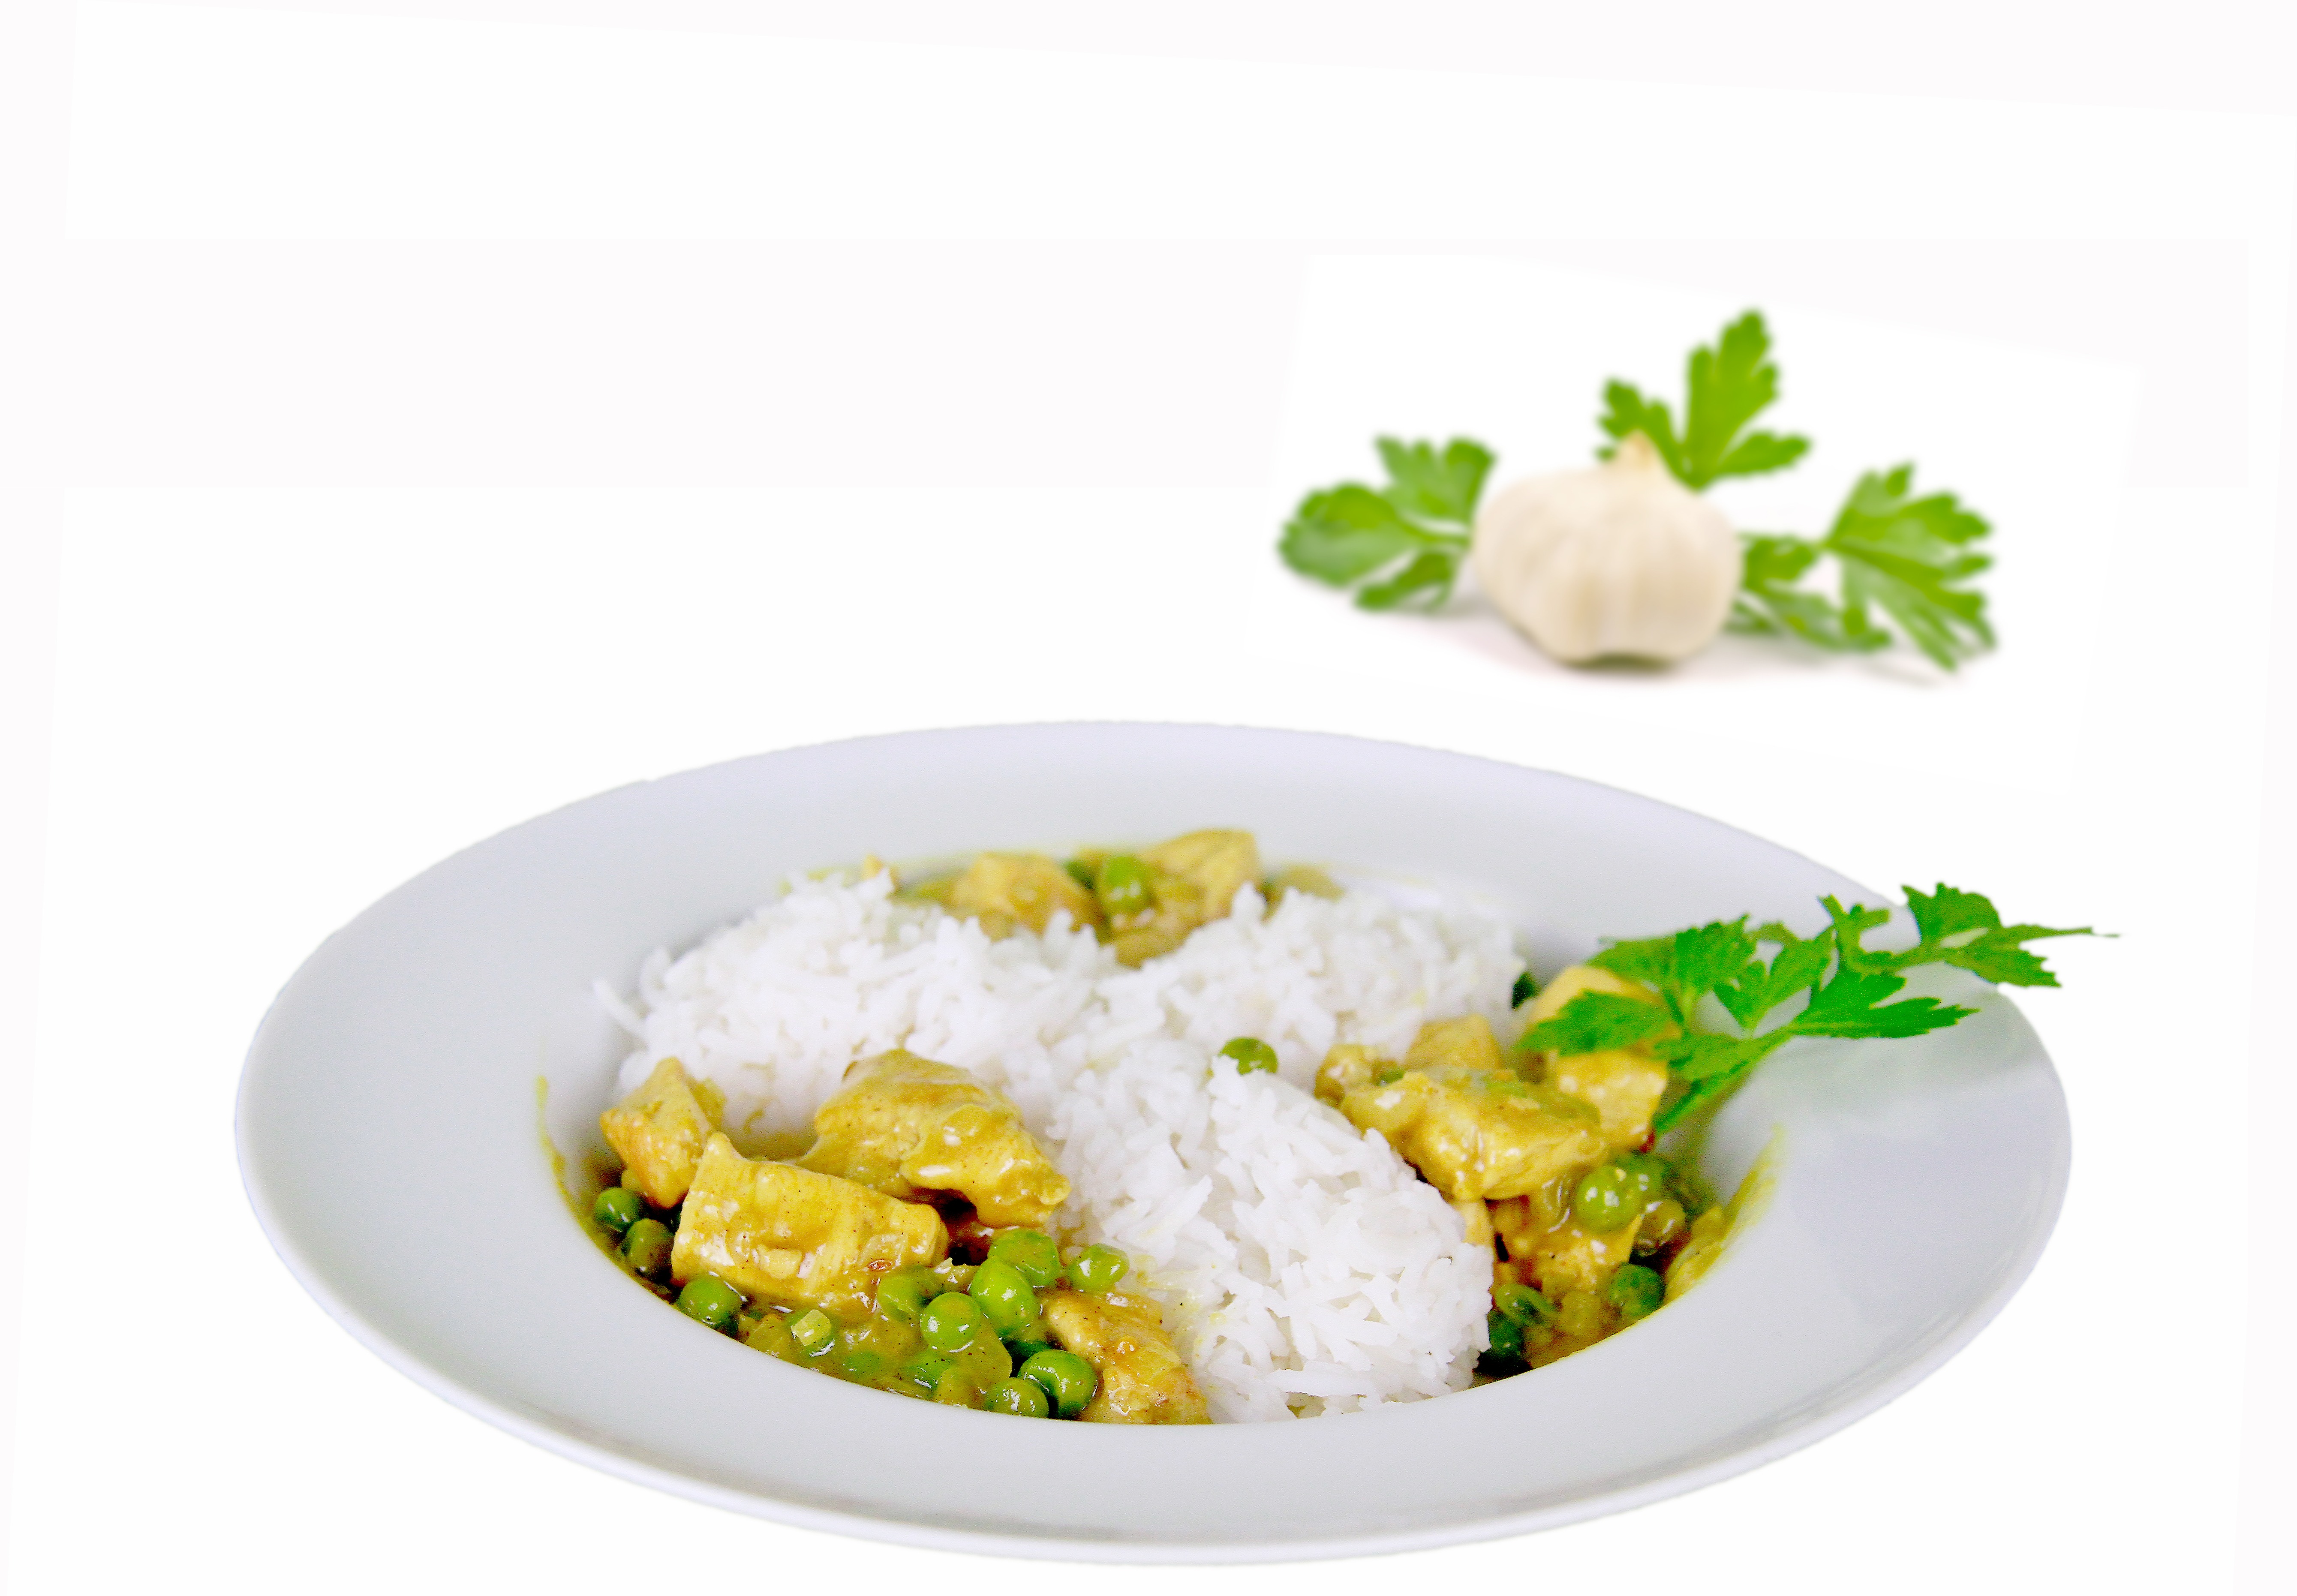
asian, dish, meal, food, produce, vegetable, fish, cuisine, delicious, chicken, rice, asian food, leaves, coriander, vegetarian food, traditional, peas, curry, garnishing